Long Branch Plantation

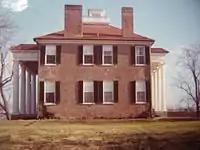
West side of Long Branch plantation before wing was added

Built in 1811, Long Branch is a Federal style, two-story, Flemish bond, brick mansion. The symmetrical façade has seen little changes over the years. The south façade was the original front of the house; changing after Harry Isaacs constructed new roads throughout the property. The belvedere and front and back porticos were added in 1845 by Hugh M. and Adelaide Nelson. The south portico boasts Ionic columns and the north portico has Tuscan columns.